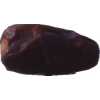
Label: dates